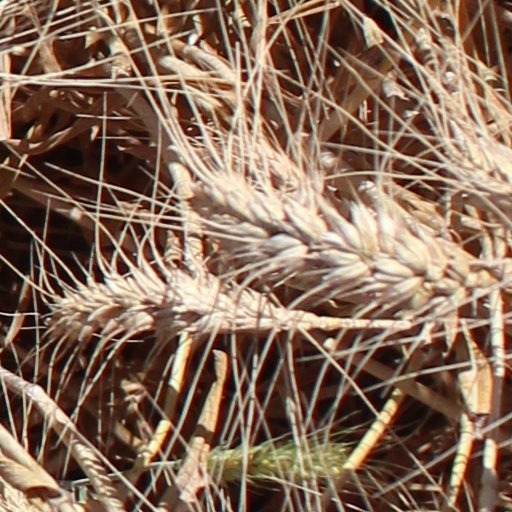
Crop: wheat